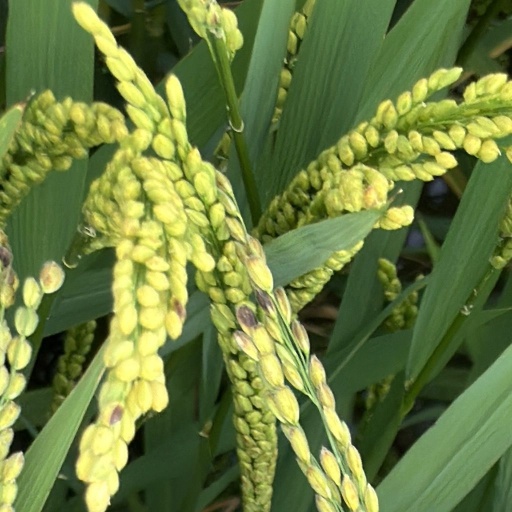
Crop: rice